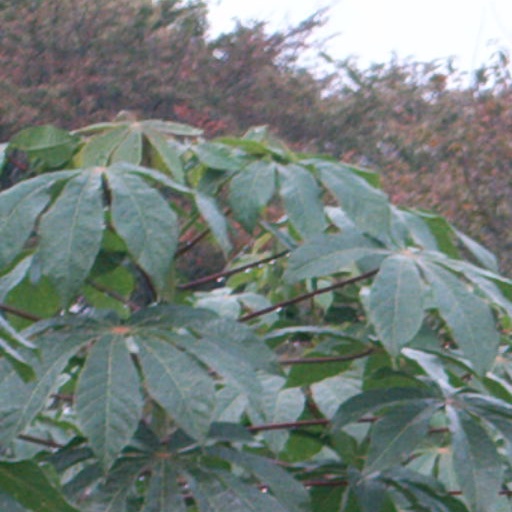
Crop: cassava